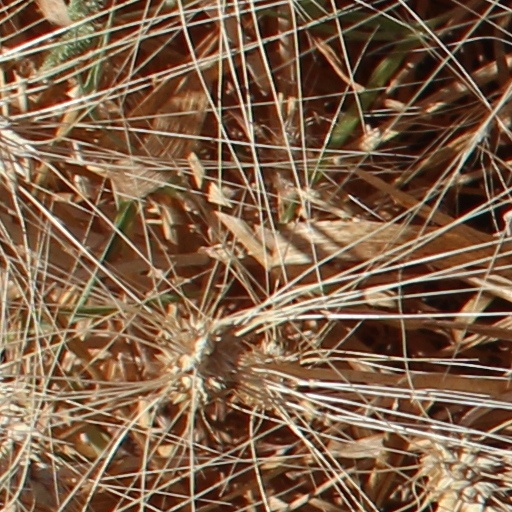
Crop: wheat